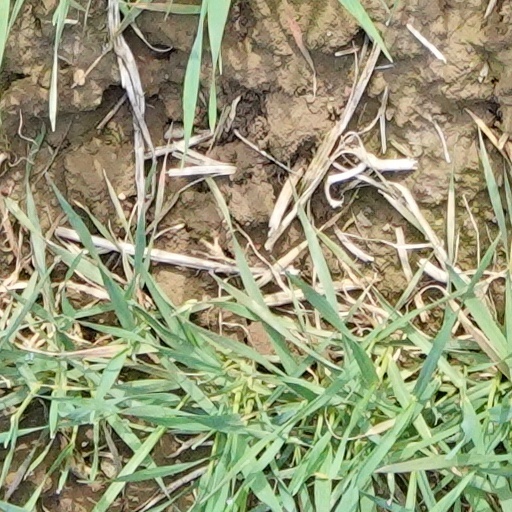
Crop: wheat